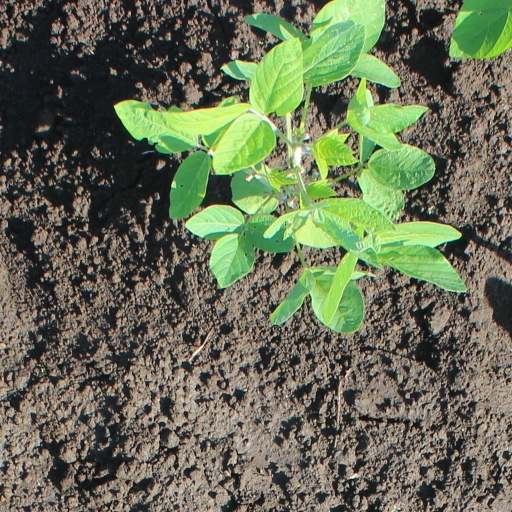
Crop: soybean